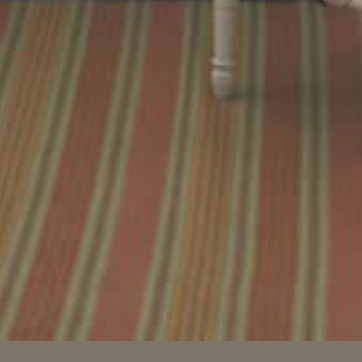
Material: carpet